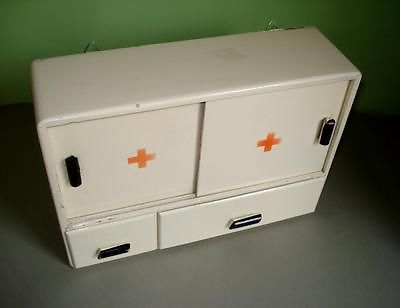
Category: cabinet